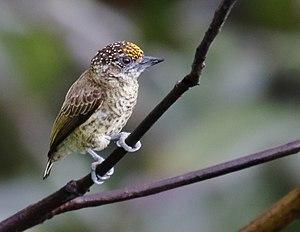
Le Picumne barré est une espèce d'oiseaux de la famille des Picidae.